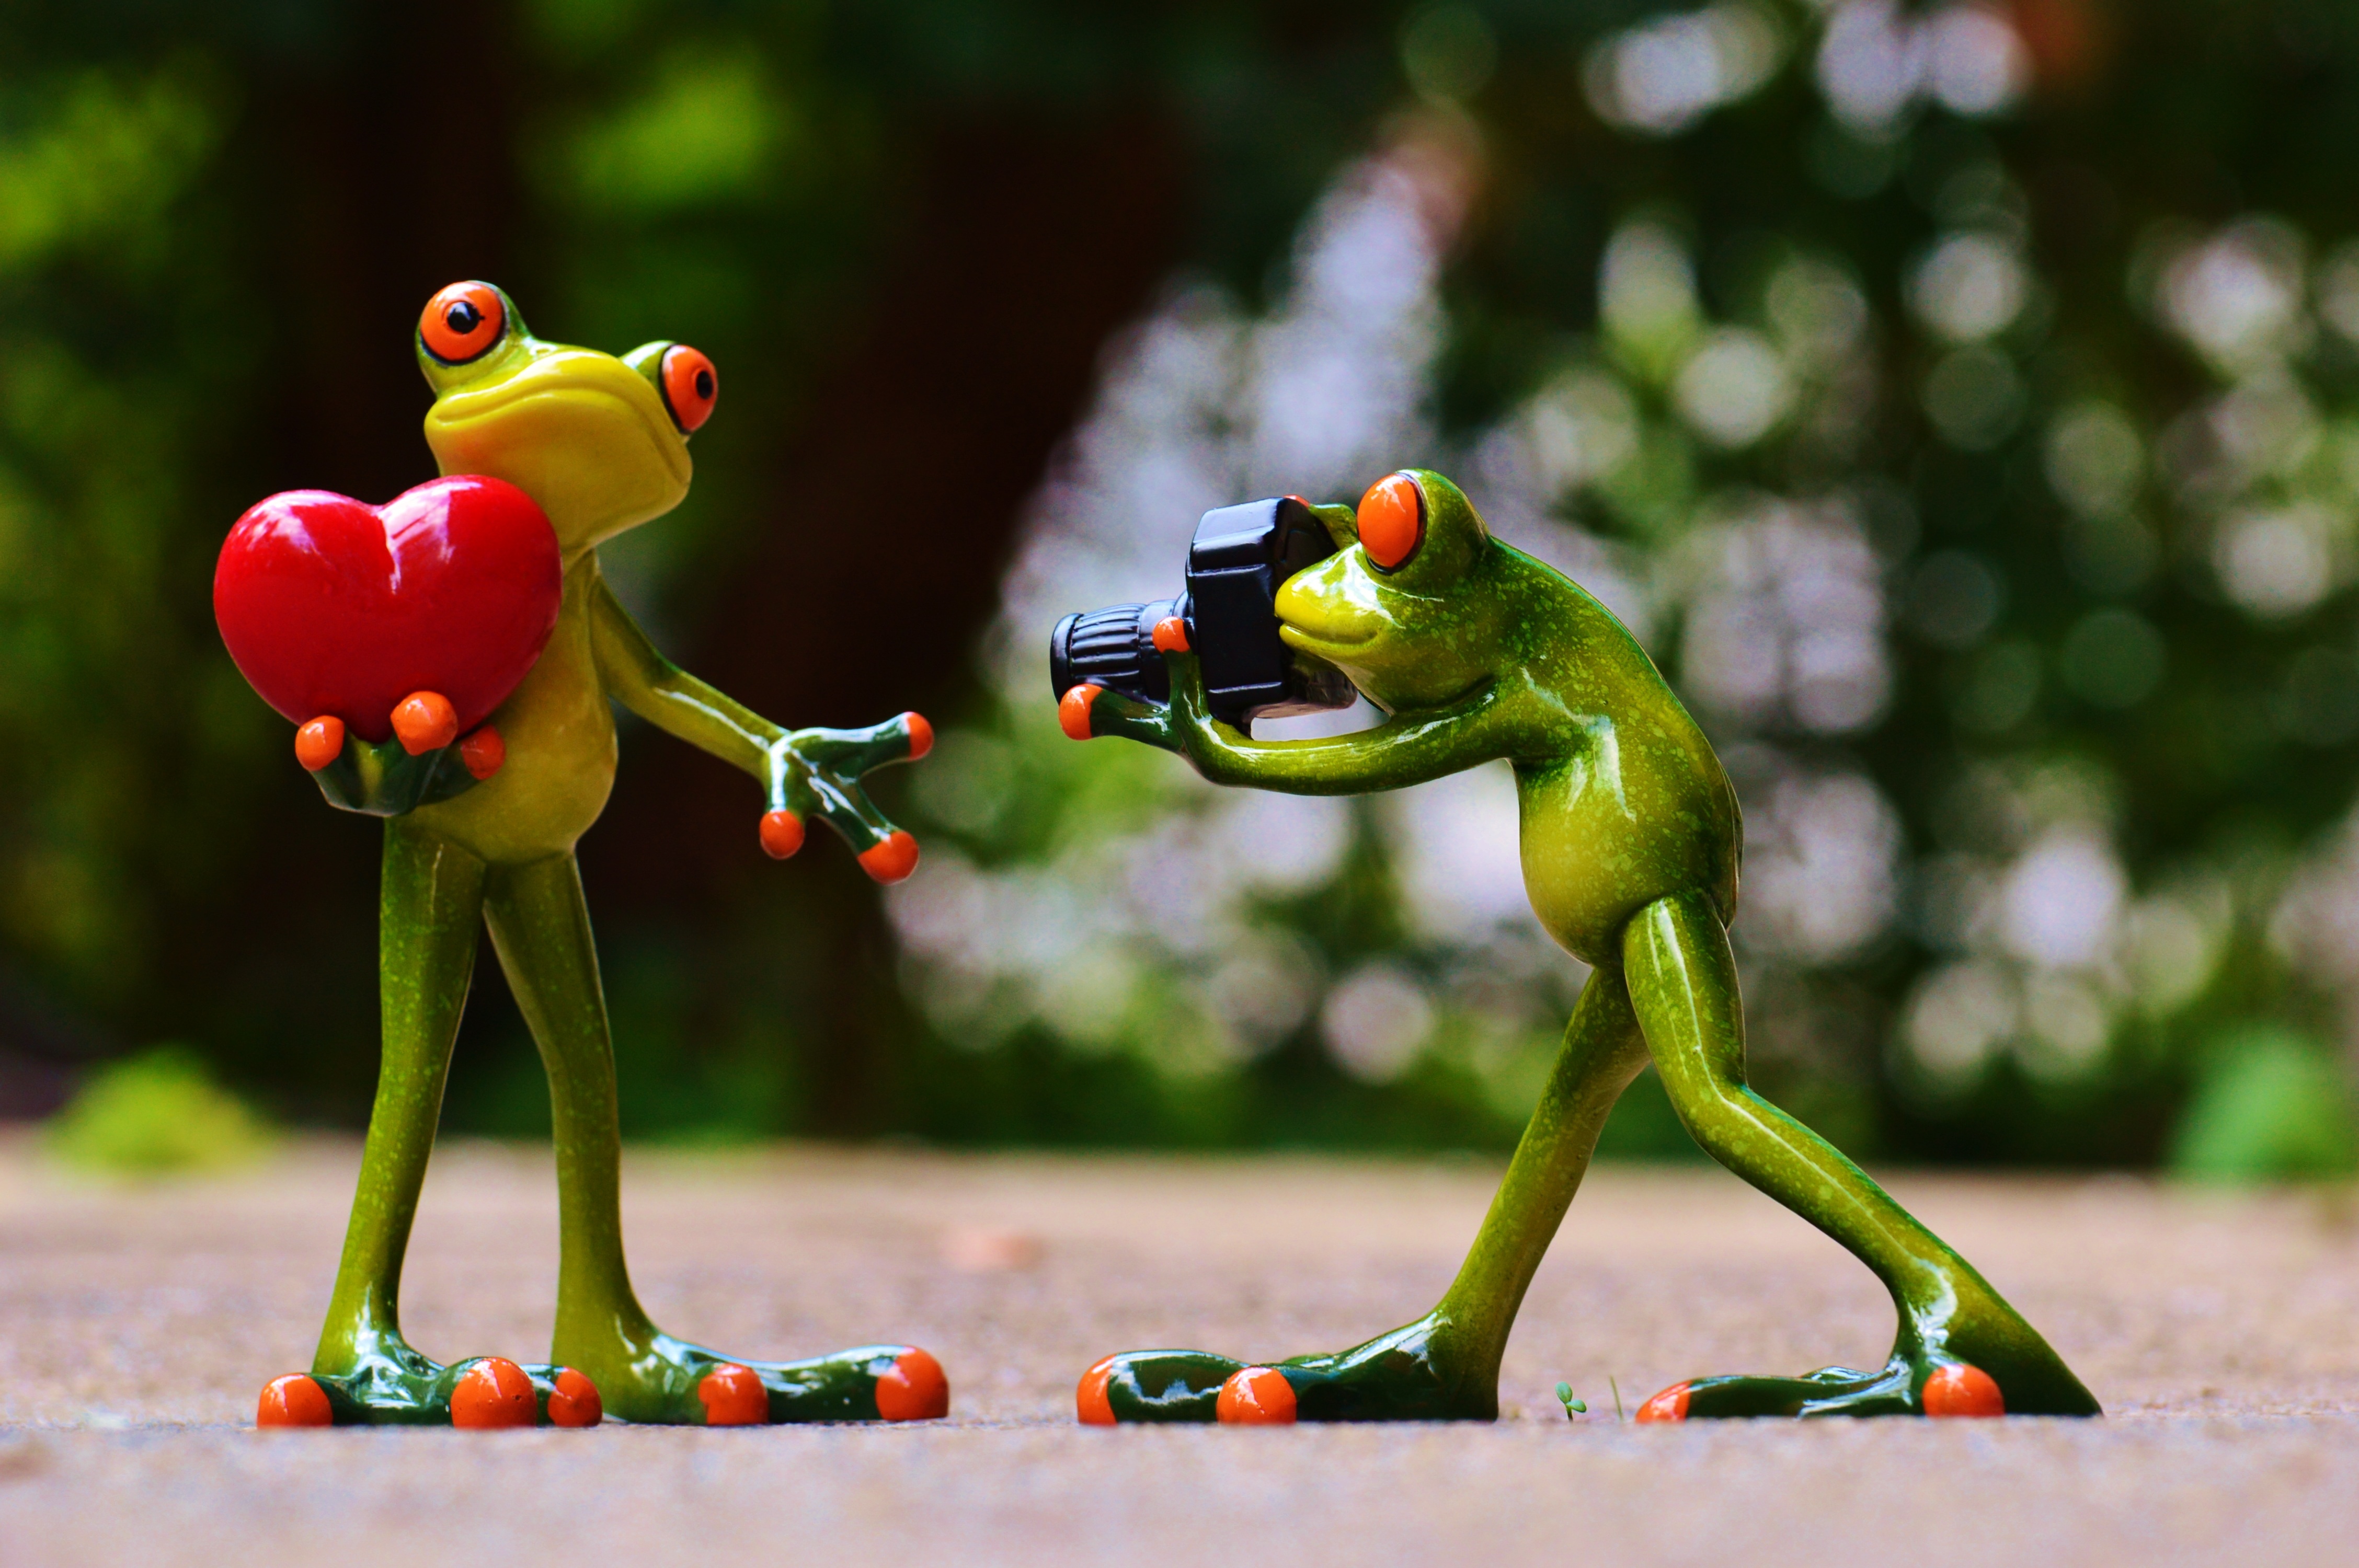
camera, photographer, animal, cute, love, heart, green, jungle, frog, amphibian, toy, tree frog, fun, figure, photograph, pose, funny, frogs, valentine's day, photo shoot